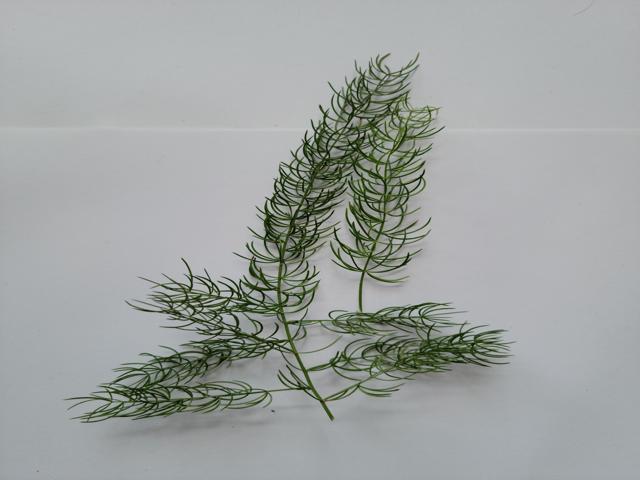
Plant: shotomuli